Argentines of European descent

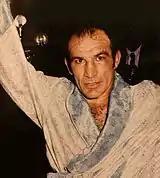
Nicolino Locche (1939–2005) was a professional boxer born in Tunuyán, Mendoza from Italian parents. He was nicknamed ""the Untouchable"".

Boxing is another popular sport which was also brought by the British immigrants. The first championship ever organized in Argentina took place in December 1899, and the champion was Jorge Newbery (son of a White American odontologist who migrated after the American Civil War), one of the pioneers of boxing, car racing and aviation in the country. A list of Argentine boxers of European descent should include: Luis Ángel Firpo (nicknamed ""the wild bull of the pampas"", whose father was Italian and his mother was Spanish), Nicolino Locche (who was nicknamed ""the Untouchable"" for his defensive style; both his parents were Italian), etc.